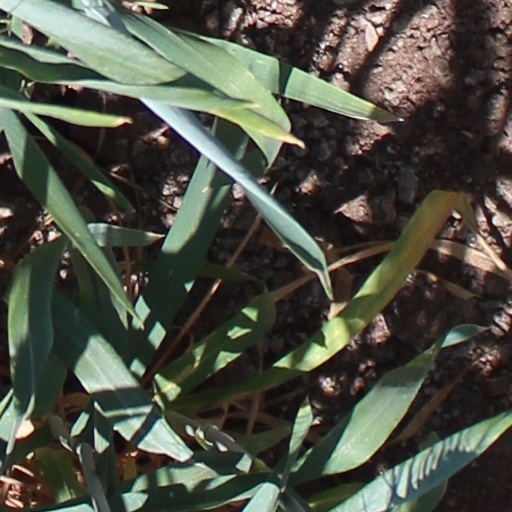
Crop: wheat